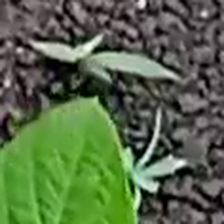
Weed species: Moti_dudhi(Euphorbia_geneculata_L)